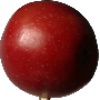
Label: braeburn_apple